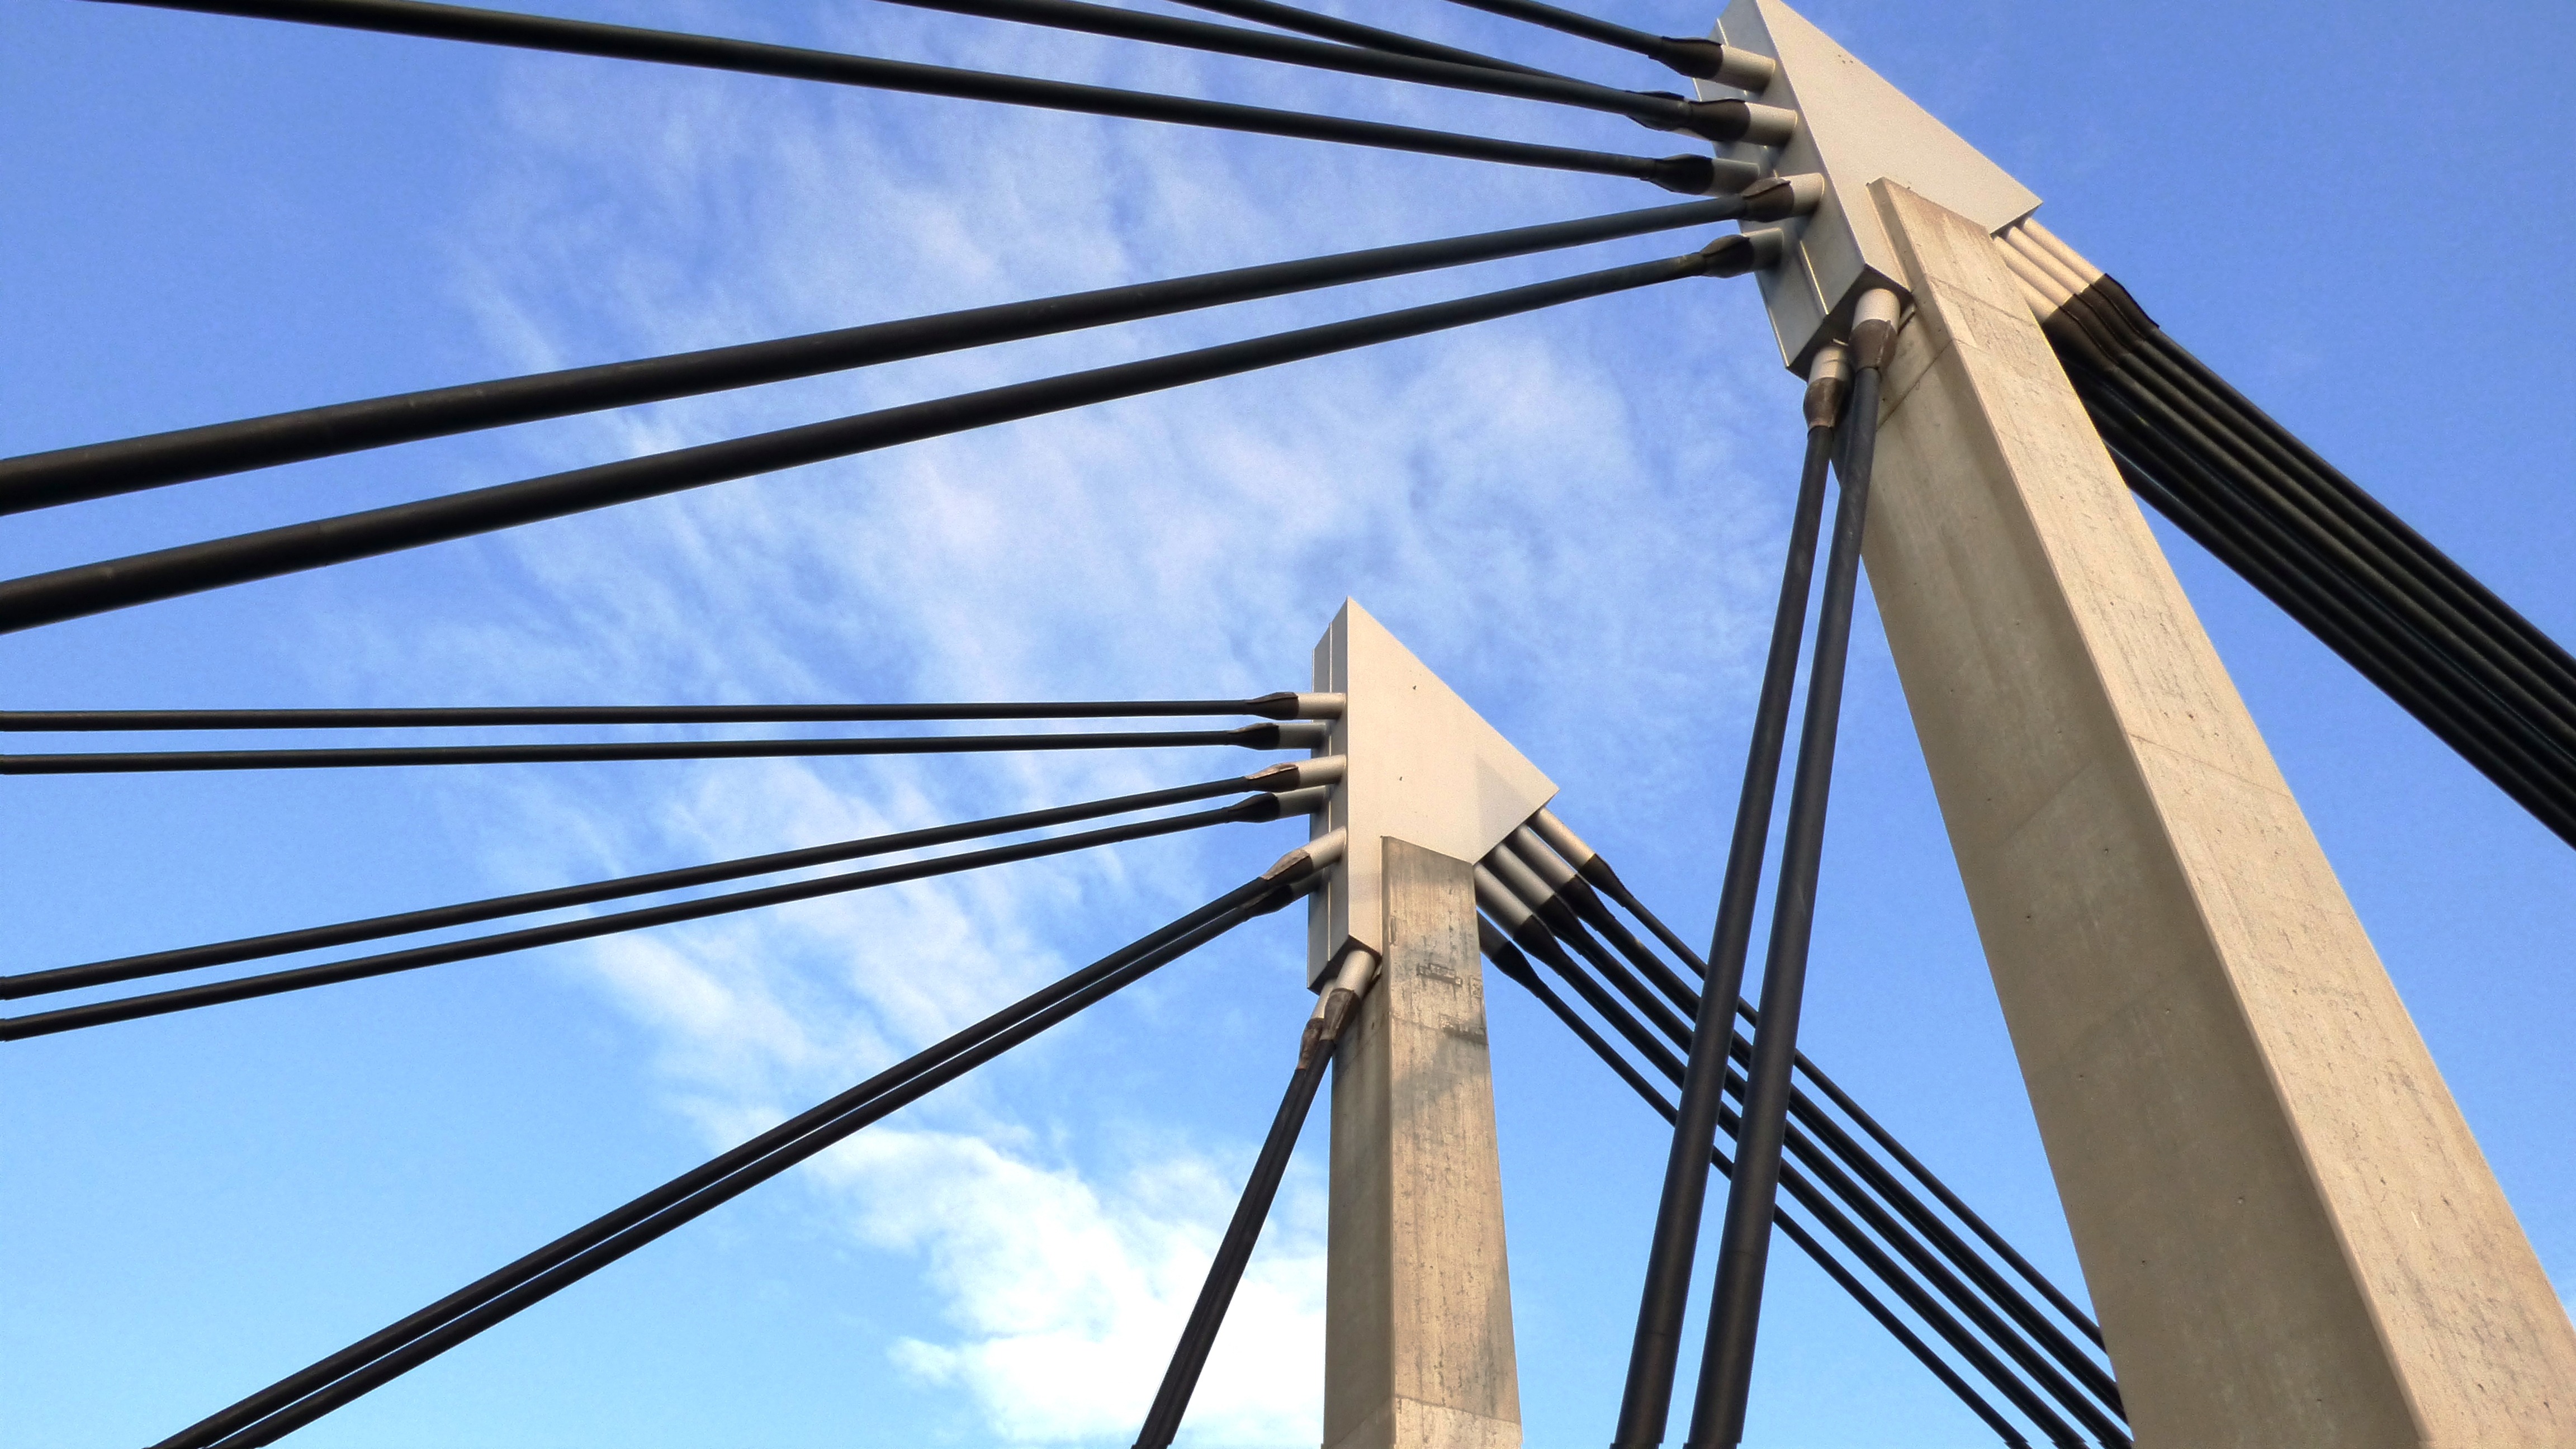
sky, bridge, wind, line, mast, blue, hanging, tourist attraction, bridges, the design of the, cable stayed bridge, fence bay